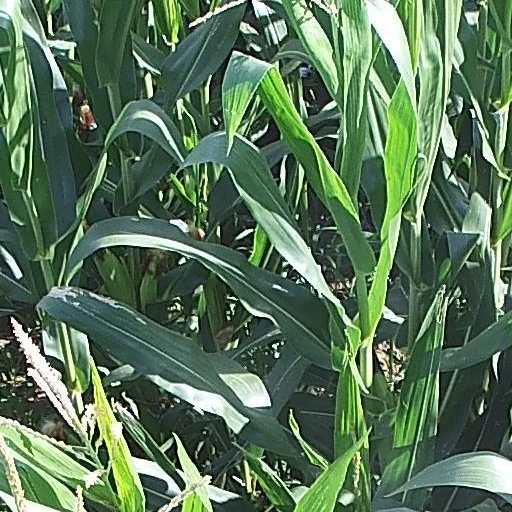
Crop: maize; corn